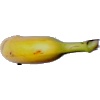
Label: Banana Lady Finger 1